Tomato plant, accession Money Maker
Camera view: horizontal (90 deg, fisheye); turntable rotation: 60 degrees
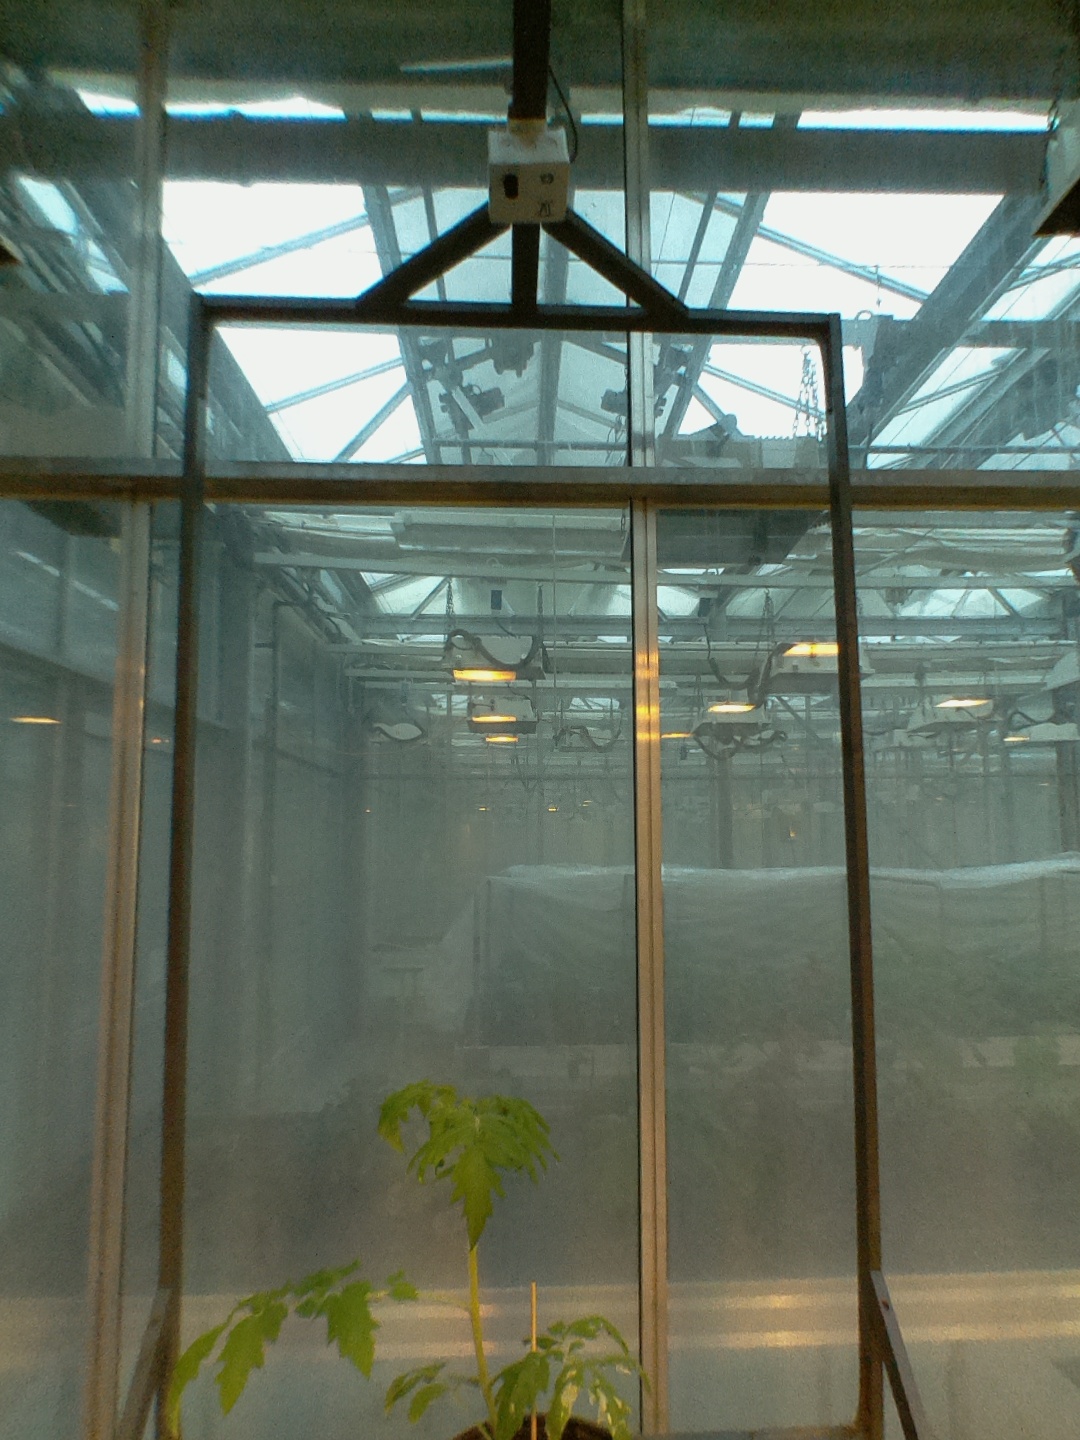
BBCH growth stage 14: 8 of true leaves visible